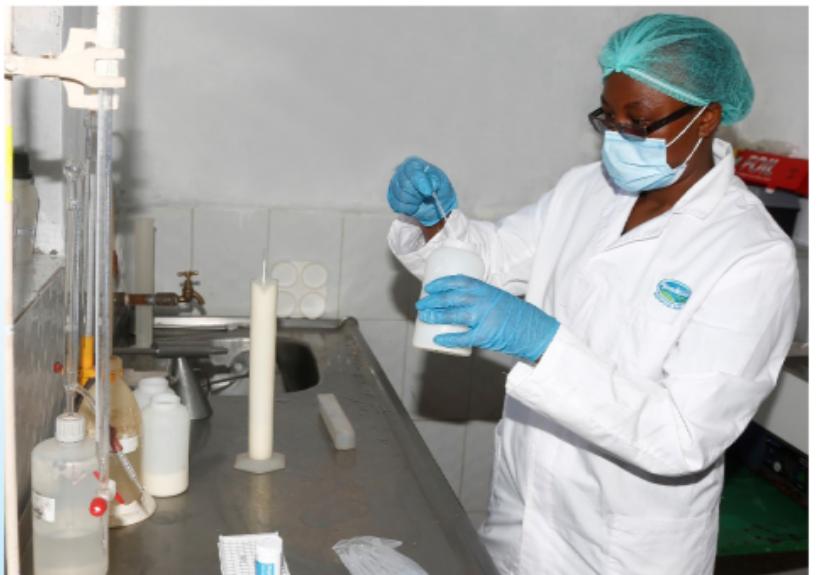
Mtu aliyevaa mavazi maalum ya kinga akifanya kazi  katika mazingira yanayoonekana kama maabara . Mtu huyo amevaa kofia ya kinga , barakoa , koti la maabara  na glavu za blu. Anaonekana akifanya kazi na vifaa vinavyoonekana  kama vyombo vya kupimia .